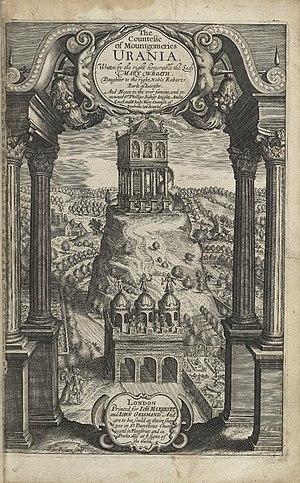
Mary Wroth, née Mary Sidney en 1587, morte en 1652, est une poétesse et une romancière anglaise de la Renaissance. Membre d'une famille littéraire distinguée, Mary Wroth est parmi les premières écrivaines britanniques à avoir atteint une notoriété durable.